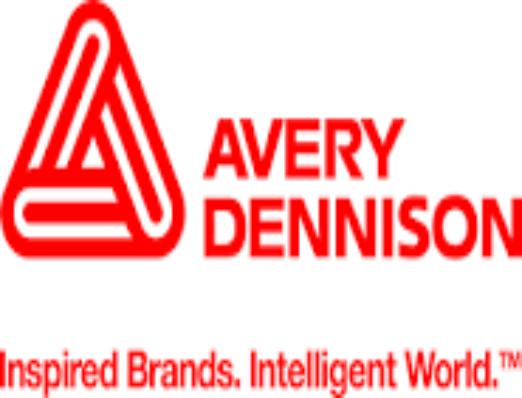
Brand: avery dennison-2
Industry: Others